Antonina Latinik-Rieger

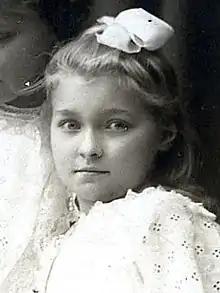
Antonina Latinik-Rieger (1906–1989)

Antonina Latinik-Rieger (17 October 1906 – 18 October 1989) was a Polish fencer, first champion of Poland in woman's foil fencing, teacher, and an official of the Kraków Curia.